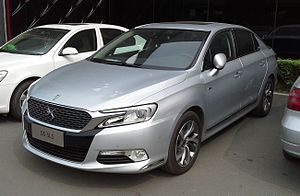
Citroën / DS : Distinctive Series
Citroën er et fransk bilmærke og en del af PSA Peugeot Citroën-koncernen. Virksomheden har hovedsæde i Saint-Ouen i Seine-Saint-Denis i Frankrig.